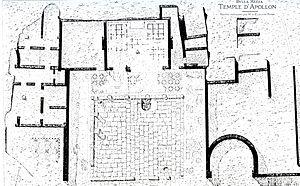
relevé du temple d'Apollon de Bulla Regia
Bulla Regia est un site archéologique situé dans le nord-ouest de la Tunisie, plus précisément au lieu-dit anciennement dénommé Hammam-Derradji — ce toponyme fixé par l'archéologue, diplomate et membre de l'Institut de France, Charles-Joseph Tissot, n'étant plus usité depuis Gilbert Charles-Picard — à 5 kilomètres au nord de Jendouba.